Integrism (Spain)

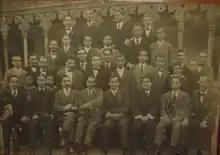
Integrists from Mallorca, 1920s

In case of the orthodox conservative Catholics the advent of the Second Spanish Republic in 1931 revealed the same political patterns as those which surfaced during the Glorious Revolution and the years of 1868–1870. Militantly secular revolutionary sway drew different ultra-Right counter-revolutionary groupings together, with their differences swept away. During the 1931 elections to Cortes Constituyentes the Integrists concluded a number of local right-wing alliances, which produced 3 mandates for candidates associated with Integrism. As the row between Integrists and various Christian-democratic groupings was already too wide, eventually the former – just like neocatólicos 62 years earlier – neared Carlism. Attracted by its similarly anti-modern, traditional and fanatical religiosity, the Íntegros decided to forget their accidentalism and in early 1932, still led by Olazábal, they joined a united Carlist organization, .